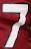
Number: 7